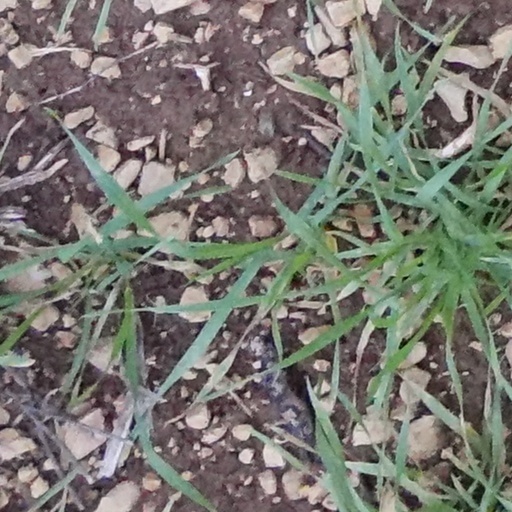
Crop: wheat